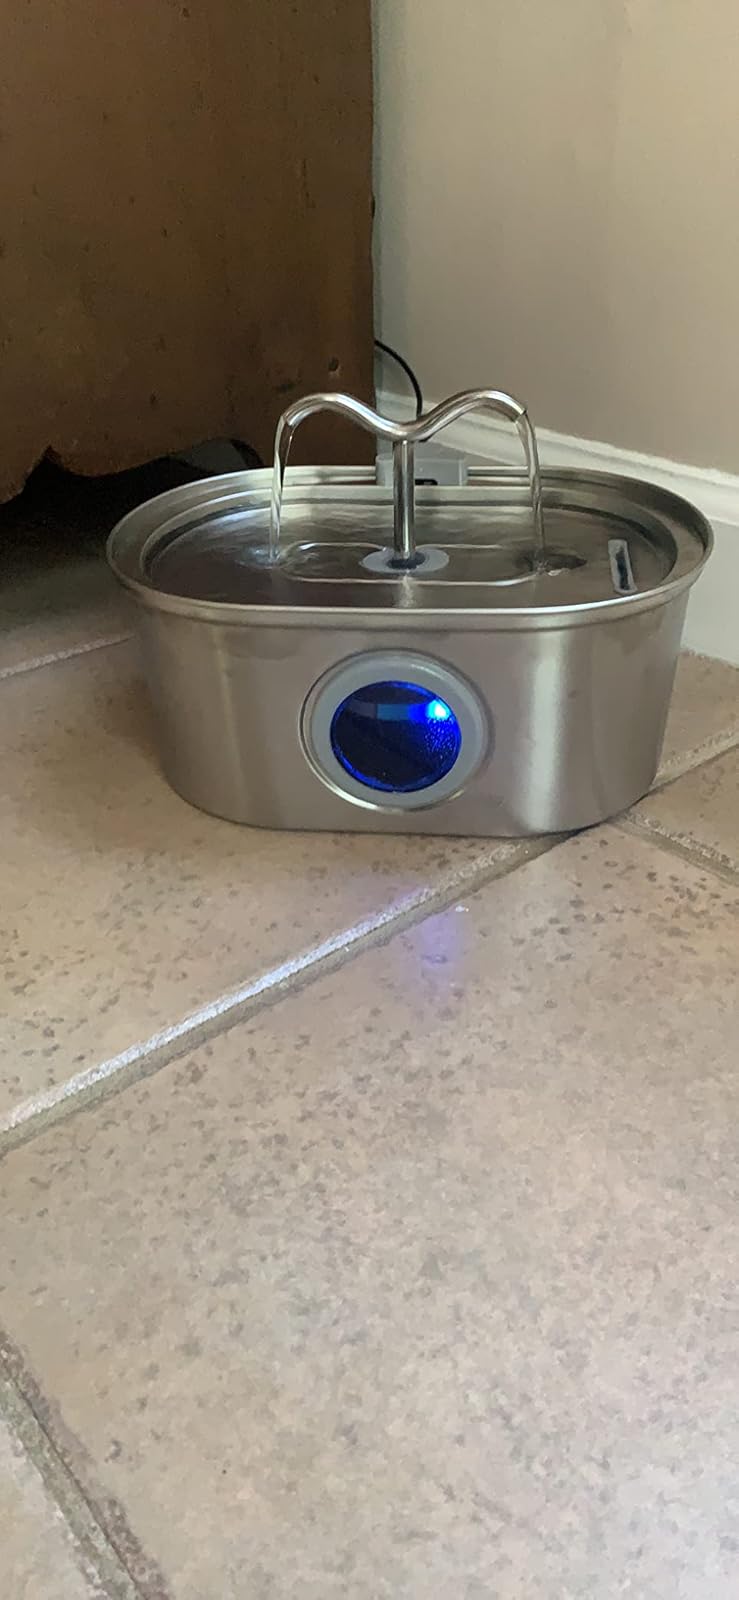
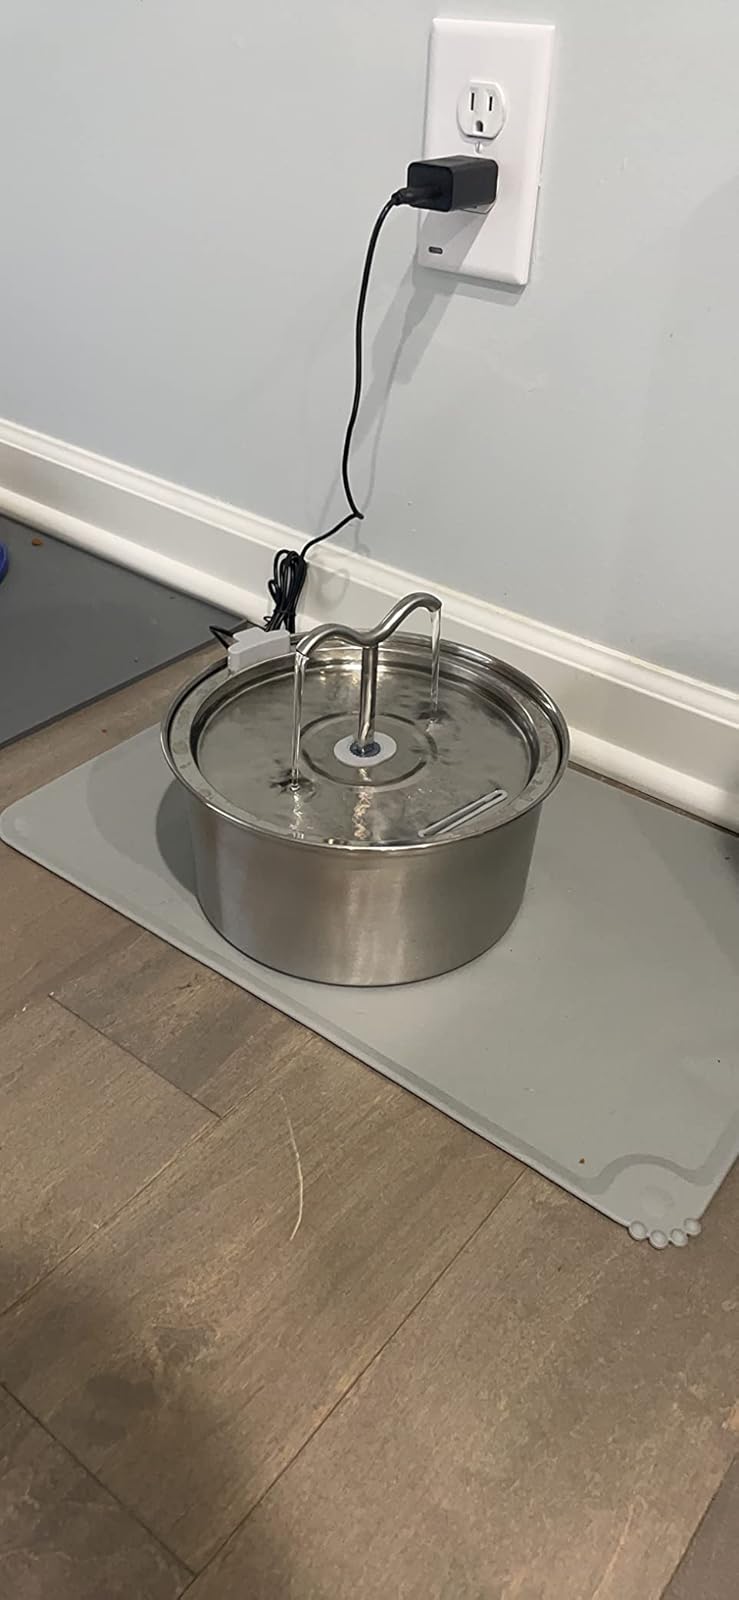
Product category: items_bowl
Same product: no